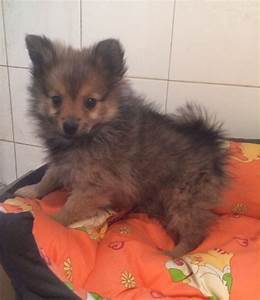
Label: cane